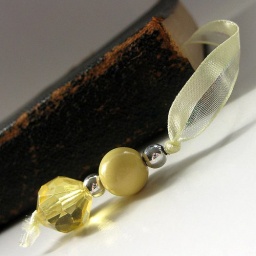
Sunny yellow beads and a touch of silver dangle from either side of a sheer length of yellow ribbon in this handmade ribbon bookmark.